European Drag Racing Championship

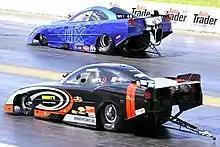
FIA Top Methanol Funny Cars - Santa Pod 2010

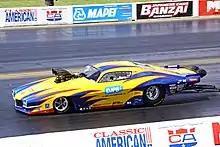
FIA Pro Modified - Santa Pod 2010

The European Drag Racing Championship began with five separate categories until 2017 when the Top Methanol Dragster and the Top Methanol Funny Car were combined. Top Methanol Dragster was previously called Top Alcohol Dragster and Top Methanol Funny Car was previously called Top Alcohol Funny Car.